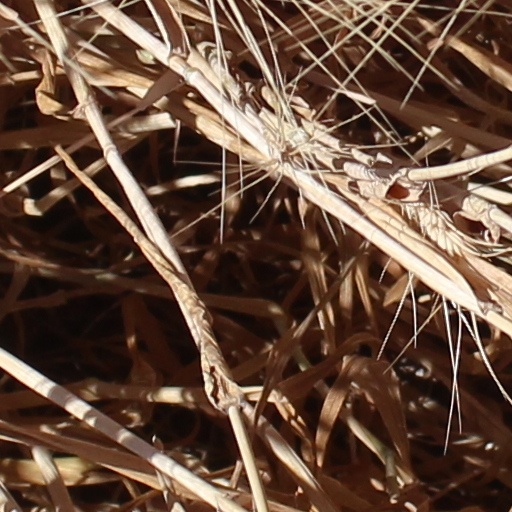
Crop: wheat